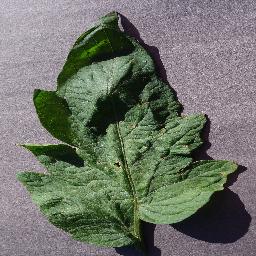
Label: Tomato___Target_Spot